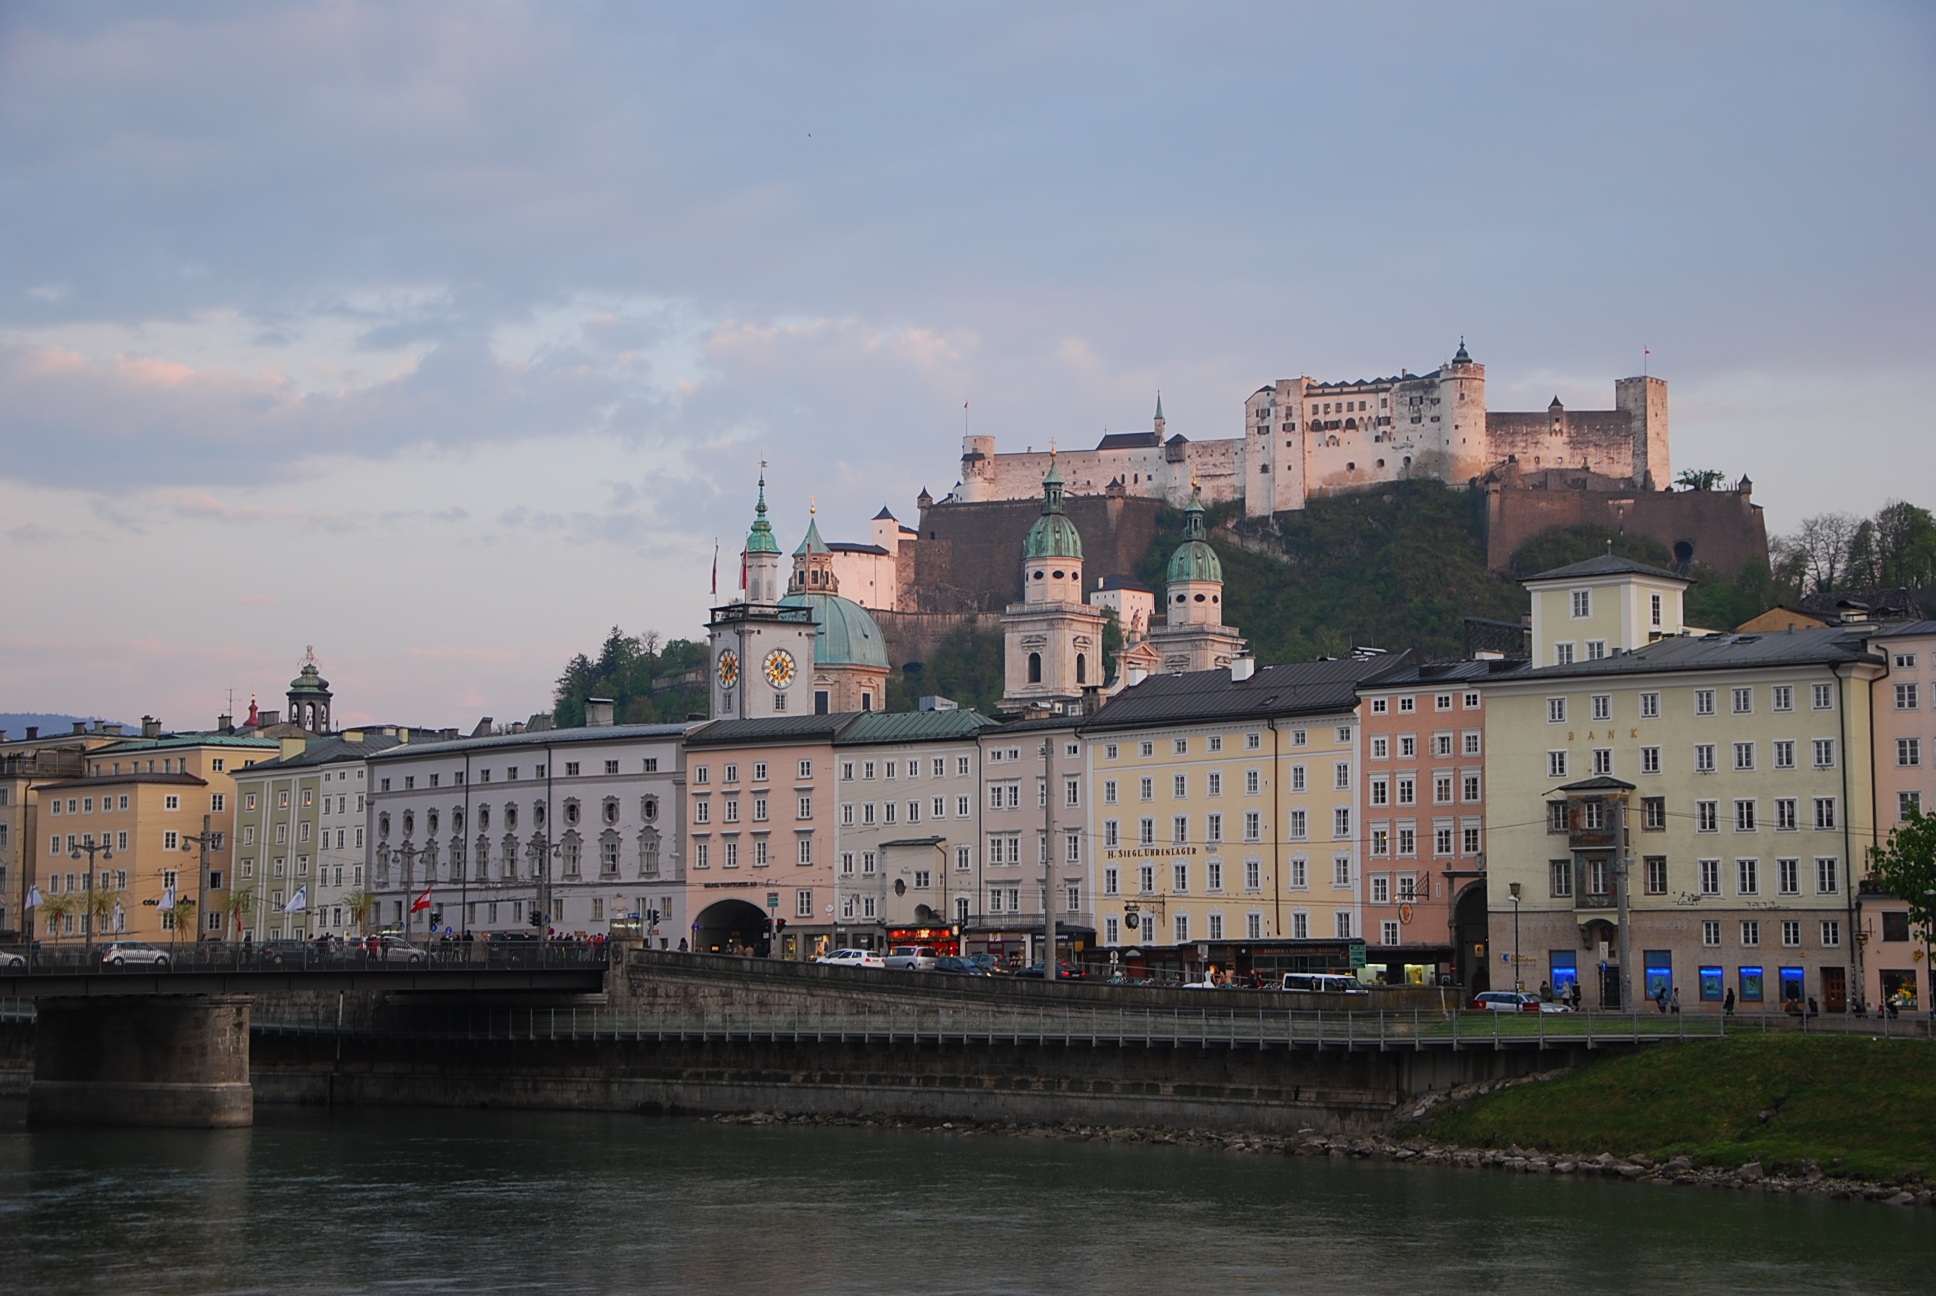
sea, coast, skyline, street, town, chateau, city, river, canal, cityscape, downtown, reflection, vehicle, castle, landmark, harbor, waterway, body of water, center, channel, salzburg, human settlement